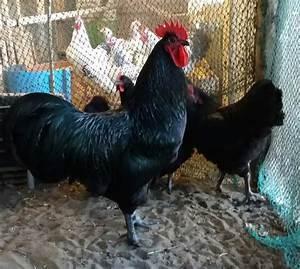
chicken